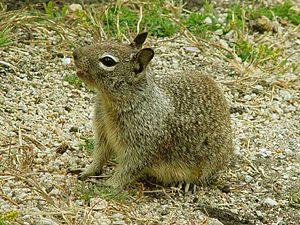
Le Spermophile de Californie, aussi appelé Écureuil terrestre de Californie est une espèce de rongeurs de la famille des Sciuridés. Il est commun et facile à observer de l'ouest des États-Unis et du nord du Mexique.